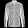
Label: Shirt